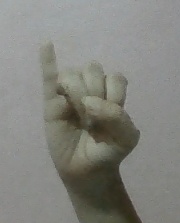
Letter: meem